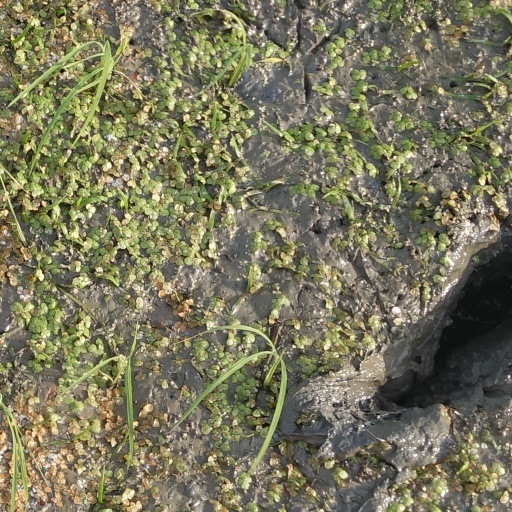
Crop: rice